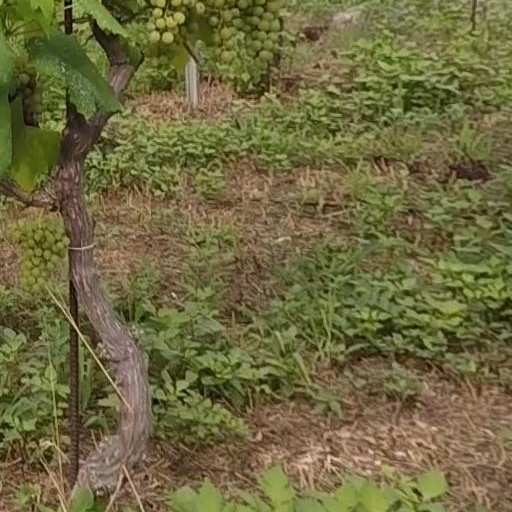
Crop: grape